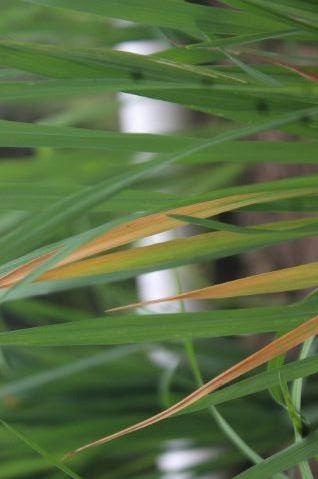
Disease: Tungro